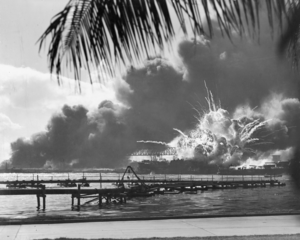
Chronologie de la Seconde Guerre mondiale
L'histoire militaire des États-Unis s'étend sur une période de moins de deux siècles et demi. Au cours de cette période, les États-Unis sont partis d'une alliance de treize colonies britanniques sans armée professionnelle pour devenir l'une des trois superpuissances de la fin du XXᵉ siècle et du début du XXIᵉ siècle.